Nick Willing

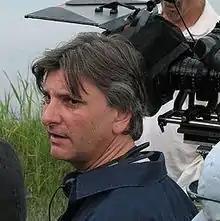
Willing in 2007

Willing is the son of Portuguese painter Dame Paula Rego and English artist Victor Willing and was largely brought up in Portugal, but settled in England at the age of 12 after the family suffered a business collapse. In 2017, he directed a television film, "Paula Rego, Secrets & Stories", about his mother, featuring his two sisters and his brother-in-law, Australian sculptor Ron Mueck.